Military of the Polish–Lithuanian Commonwealth

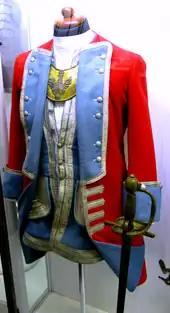
Officer's uniform of Royal Polish Guard, 1732

At its heyday, the Commonwealth comprised parts of the territories of present-day Poland, Lithuania, Ukraine, Belarus, Latvia, Estonia, and Russia. It was engaged in the struggles along most of its borders, with only the Western border with the Holy Roman Empire's lands being relatively peaceful. In its first decades, major conflicts included the Livonian campaign of Stephen Báthory, the interventions in Moldavia, the Danzig rebellion, and the War against Sigismund.